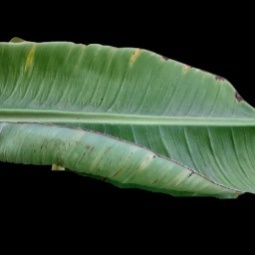
Label: Calcium